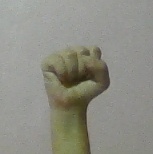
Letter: saad